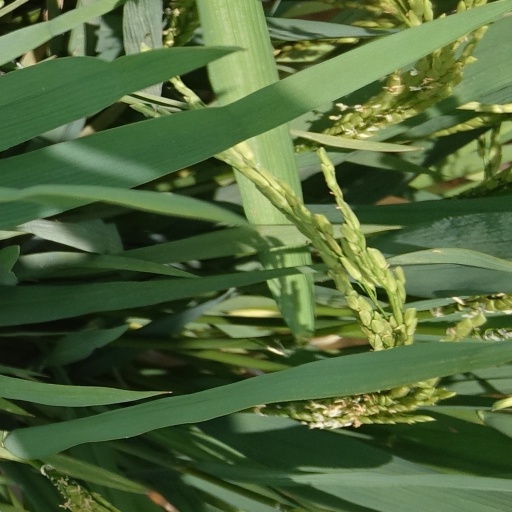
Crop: rice